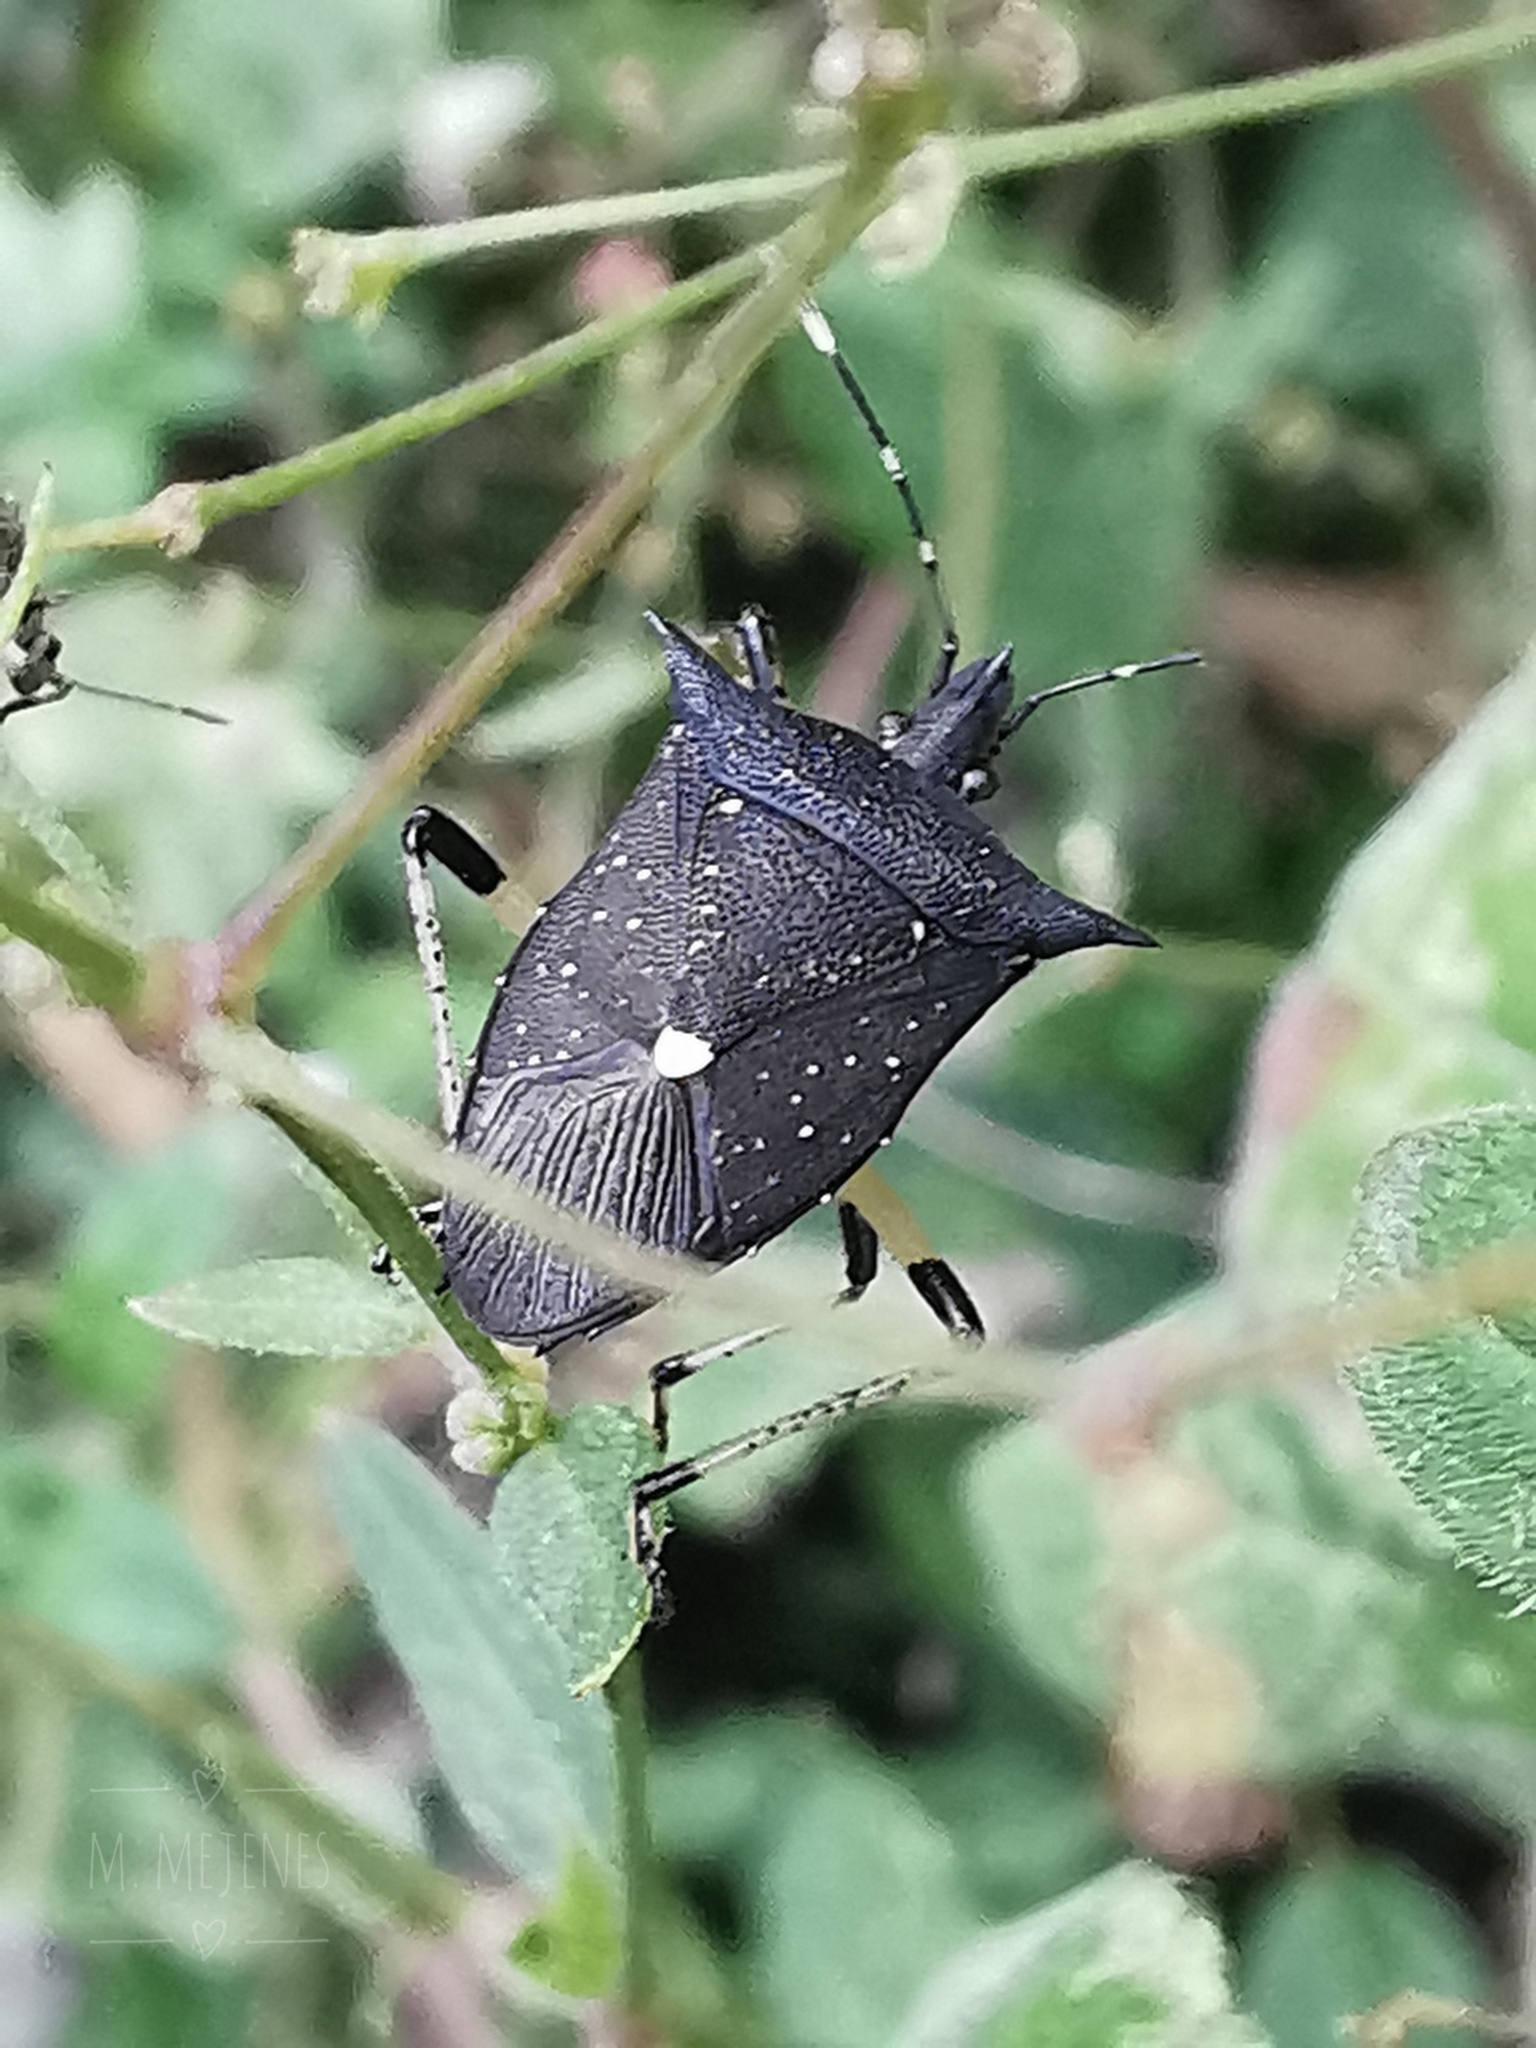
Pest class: stink_bug